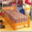
Label: bed